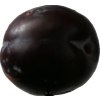
Label: plum